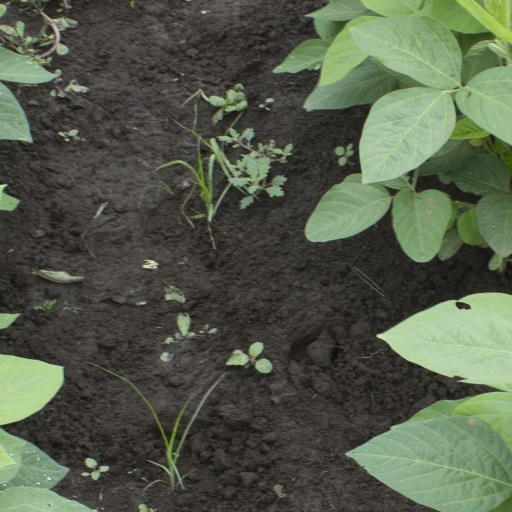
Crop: soybean